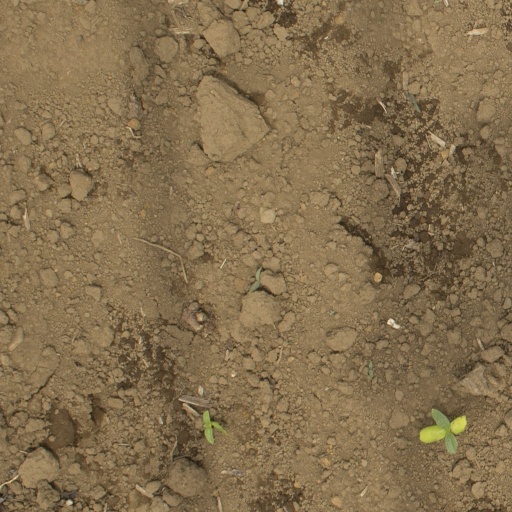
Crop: Jerusalem artichoke